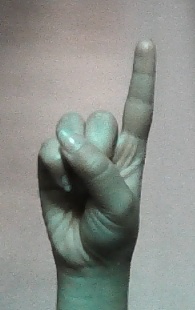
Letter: bb